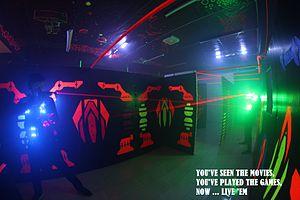
Un jeu laser aussi connu sous le nom de marque Laser Force ou Laser game sous l'appellation générique Laser tag est une activité physique où les participants, revêtus de combinaisons à capteurs, se tirent dessus avec des « pistolets laser ». Il a été implanté en France à Grenoble.